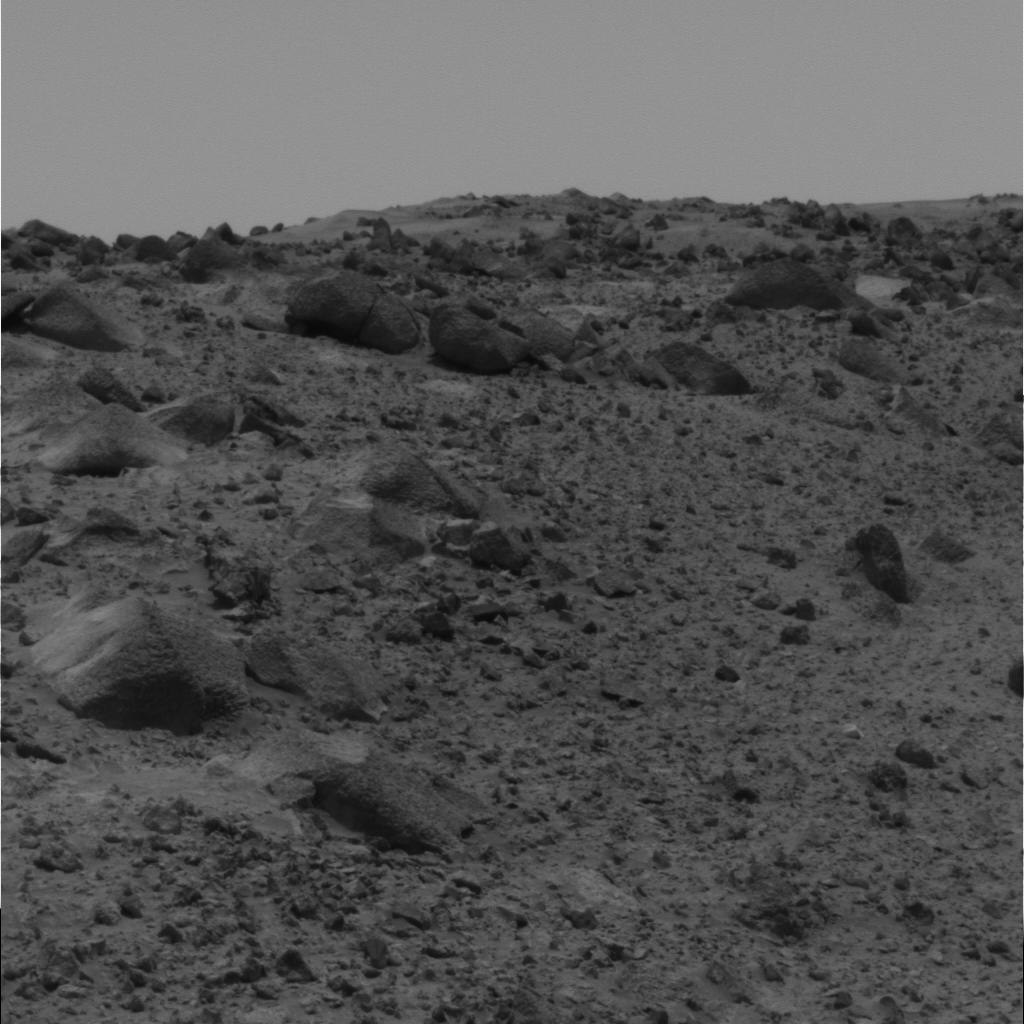
Surface features visible: Rock Outcrops, Float Rocks, Clasts, Soil, Sky, Nearby Surface